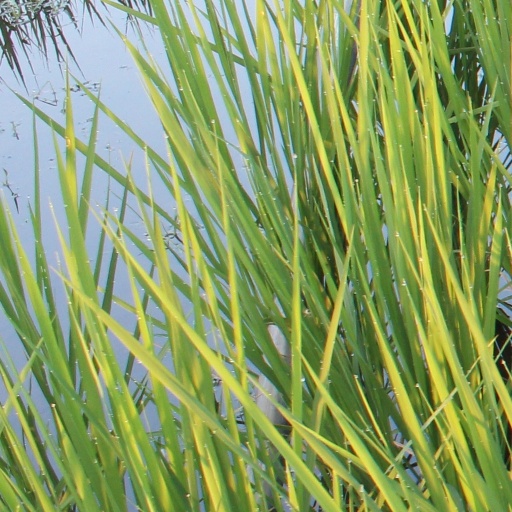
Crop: rice